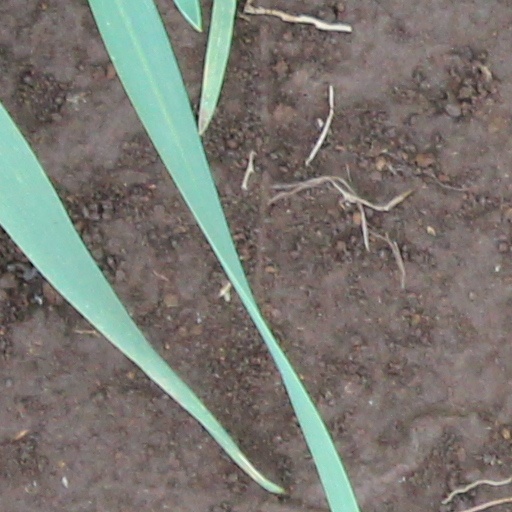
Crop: wheat